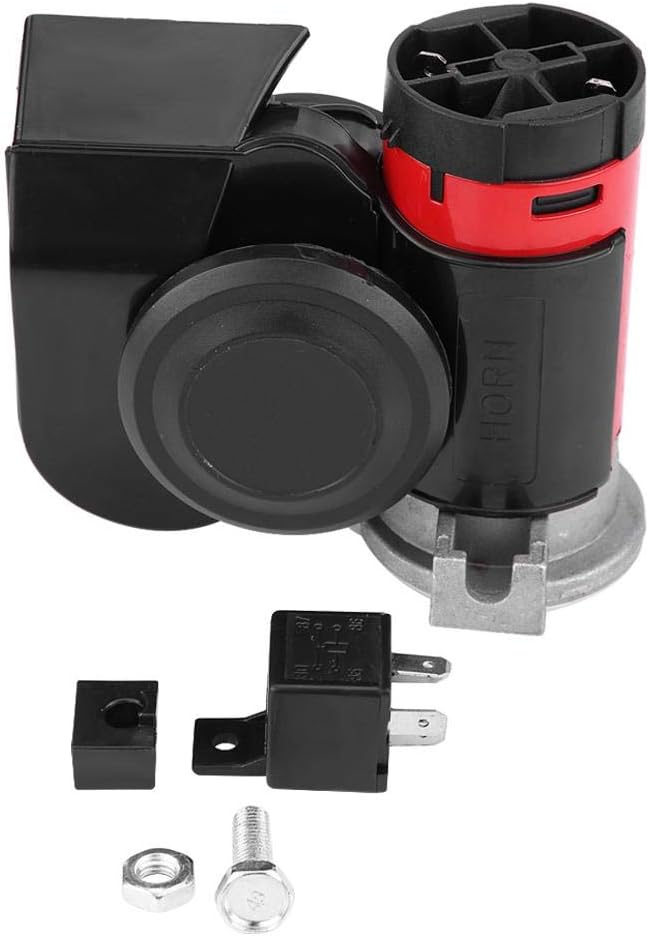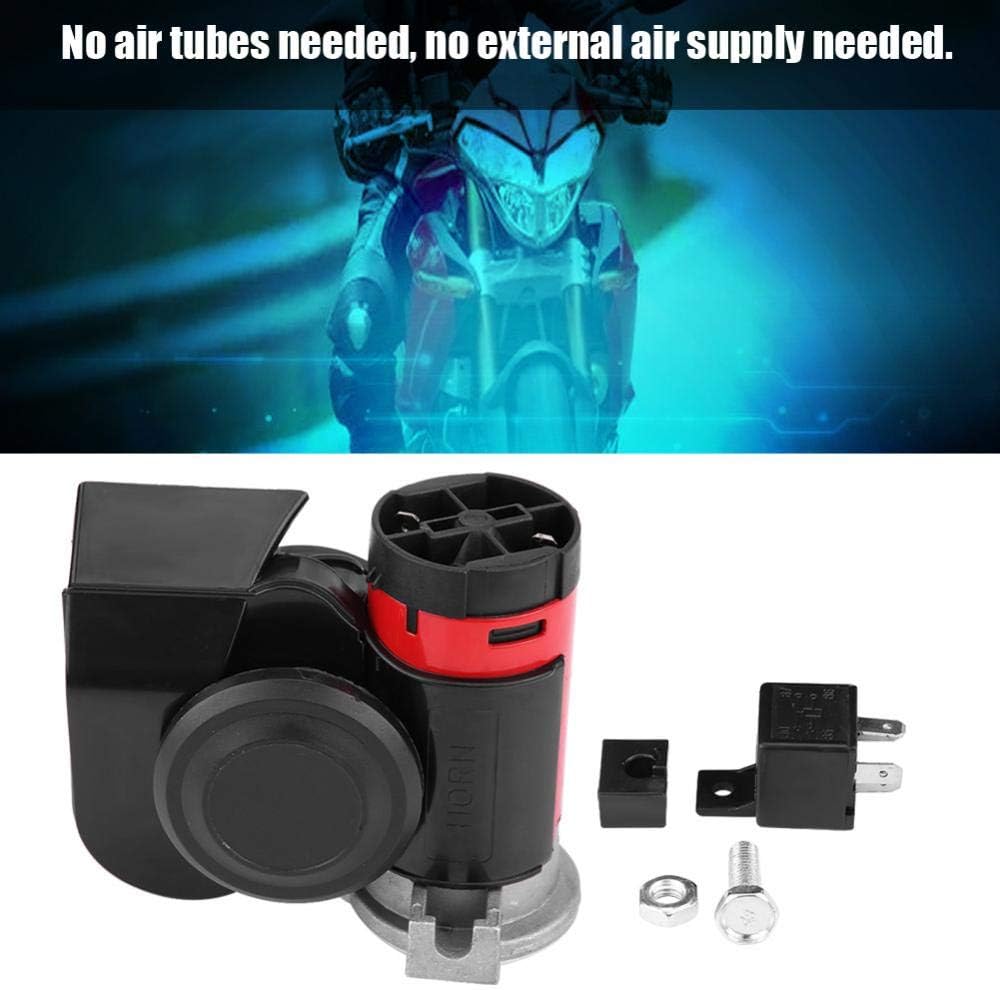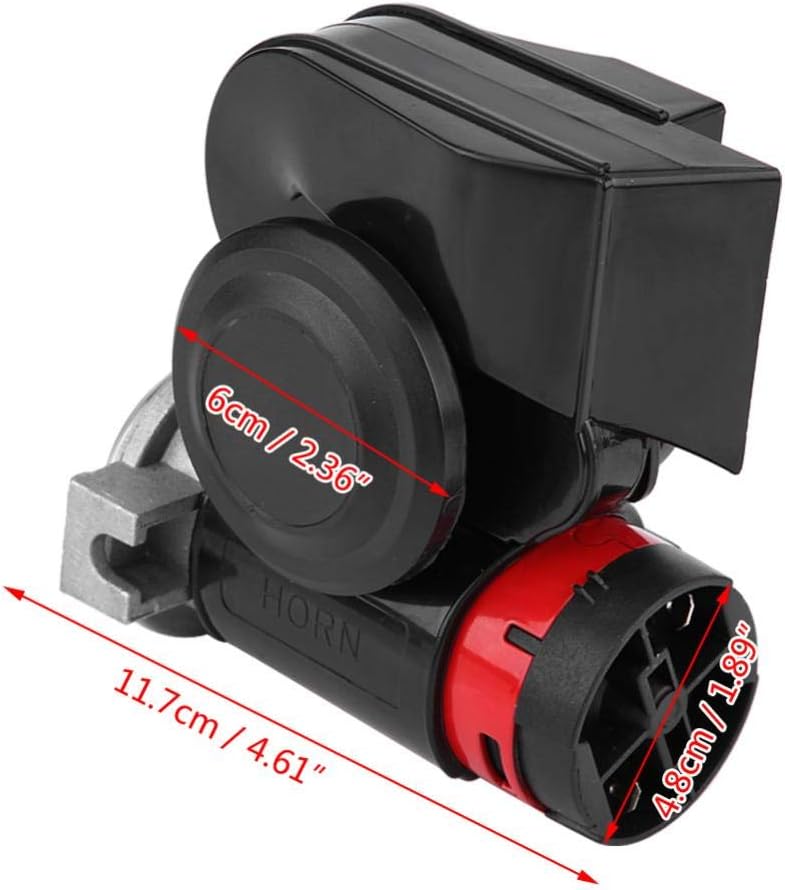
KIMISS 12V Eletric Horn, 139DB Loud Snail Twin Tone Air Horn Kit for Car Motorcycle Scooters ATV SUV Moped Go-Kart Dirt Bike Yacht Boat
Category: Automotive
This is a snail horn, which has beautiful appearance with special waterproof and dust-proof. So that you can use it even in the extreme day. With 139DB loudness, it can give out loud and clear sound. Such a beautiful looking and practical product, you will like it.Specification:Condition: 100% brand newMaterial: Pig iron + plasticColor: BlackSize: Shown as pictureVoltage: 12VMain Color: Black and RedAbsorption (at 24V): <=18 A(9 A)Fundamental Frequency: 530/680 Hz ± 5%Sound Pressure Level at 2m: >= 115 dB(A)Sound Pressure Level at 4in: >=139 dB(A)Reliability: 100.000 on / off cycleType of Sound: Harmonized twin tonePackage Weight: Approx. 722g / 25.5ozFitment: Universal fit for most Scooters/Mopeds, ATVs, Go-Karts, Dirt Bikes, Pocket Bikes and Motorcycles on the market.Installation Note:Connected directly to the battery relay. If you have not connected the horn relay, may cause electrical problem. It is recommended to use 20A-30A fuse. Mounting angle downward,so that can not collect in the horn. If no sound or strange sound,check the horn -wire (+/-). Connect the grounding cable to avoid spark. Disconnect the ground cable first remove. Be careful not to put too close to the chassis of the horn-trumpe trattling noise reduction.Note:1. Minor modification may be required for mounting.2. The power of sound needs more than 80W.2. Please check the size carefully before you purchase.3. Please allow 1-3cm error due to manual measurement. Thanks for your understanding.
Features: 【Effective Alarm for Road Safety】139dB Powerful Electric Loud Air Horn blares out a loud warning that cannot be ignored, attracting attention of cars and pedestrians, to avoid accidents and ensure your driving safety. | 【Horn Electric Data】 Voltage: 12V, Sound Pressure Level at 2m: >= 115 dB(A), Sound Pressure Level at 4in: >=139 dB(A), Reliability: 100.000 on / off cycle, Type of Sound: Harmonized twin tone. | 【12V Universal Horn Speaker】Widely used for many car, motorbikes, motorcycle, yacht, boat, SUV, bike, buses, pick-up sea vessels, ATVs, Go-Karts, Dirt Bikes, Pocket Bikes and other DC 12V vehicles. | 【Snail Shape, Attractive Outlook】-- Designed in Snail horn shape, this air horn is of cool and beautiful appearance. This unique design makes it dust-proof for excellent adaptivity. Take it to start your cool riding now. | 【NOTE】Please refer to the description for detailed product parameters.